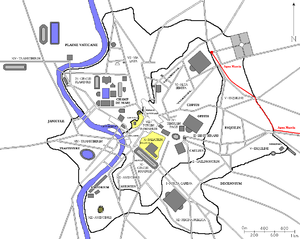
Plan de Rome avec l'aqua Marcia en rouge.